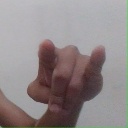
अक्षर: च